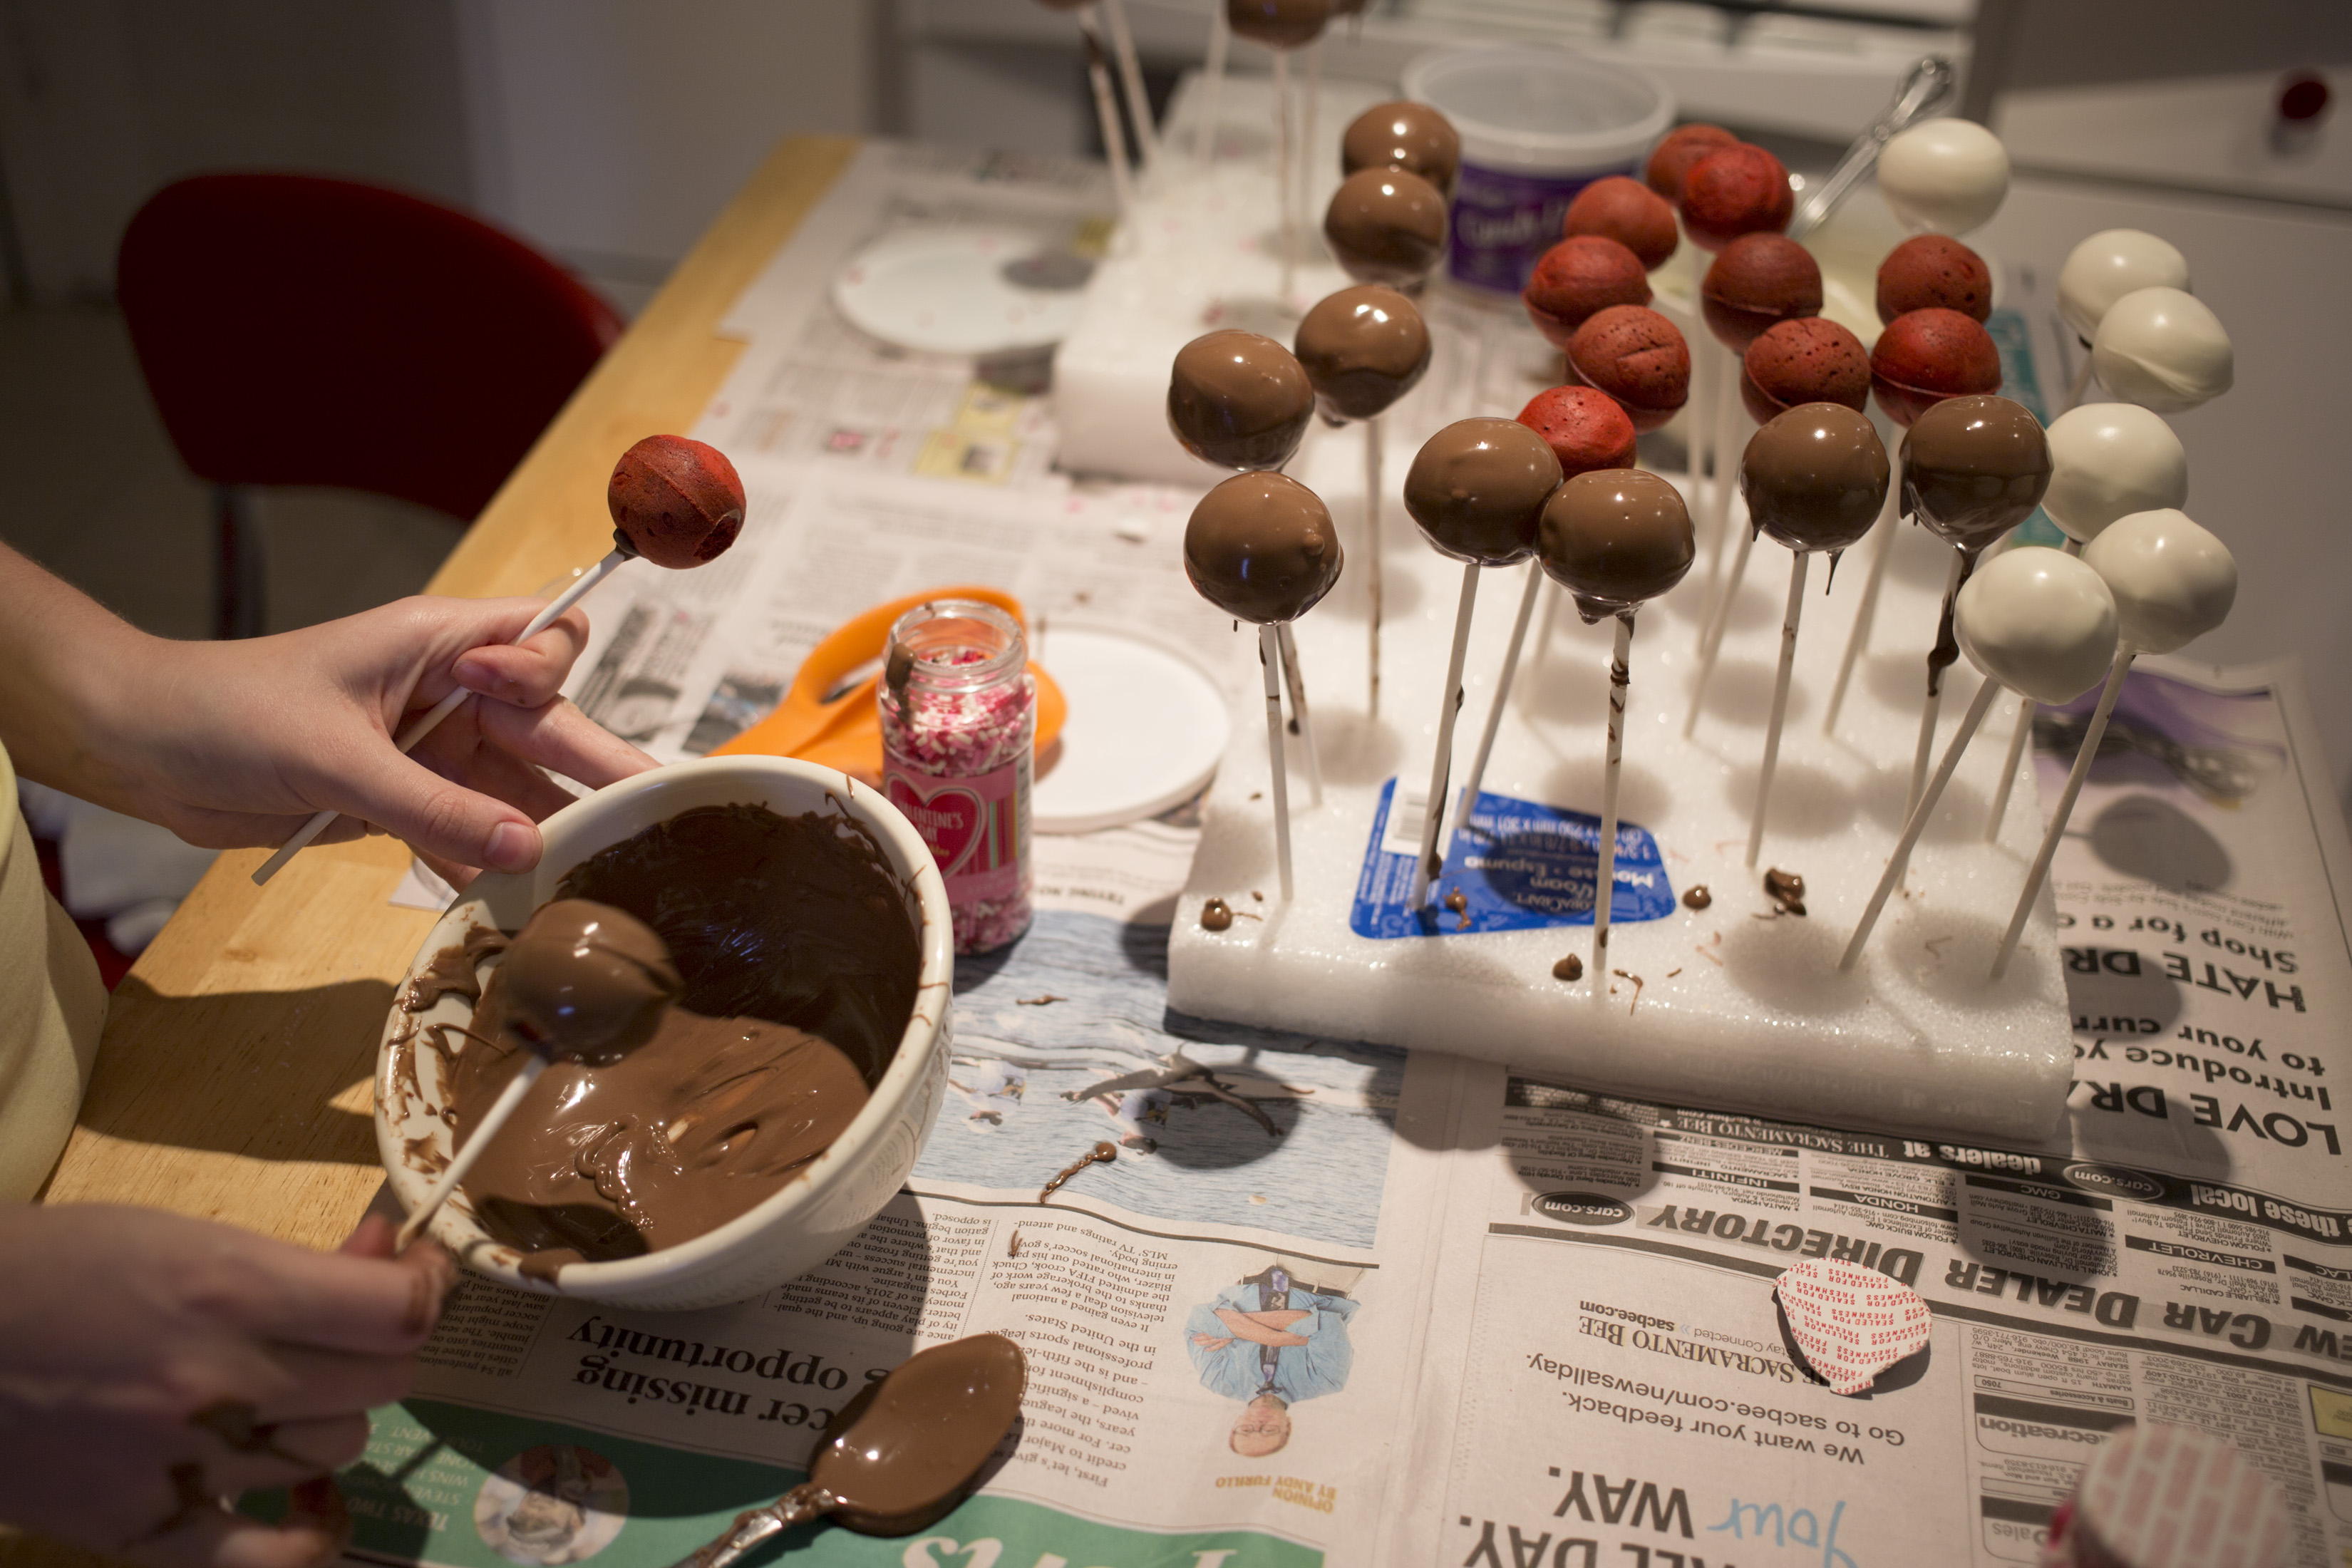
meal, food, baking, dessert, 2015, art, party, sweetness, 365, 3652015imstillstanding, sense